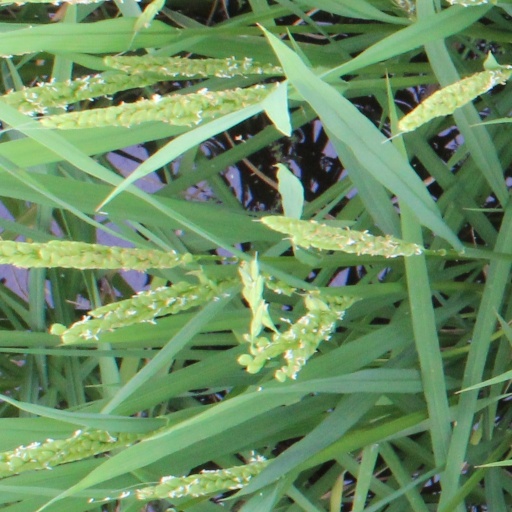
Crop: rice